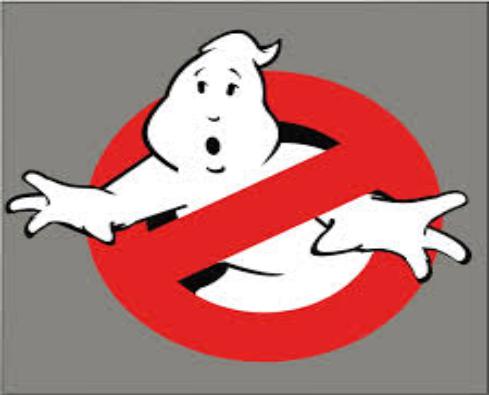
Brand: Ghostbusters
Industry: Leisure